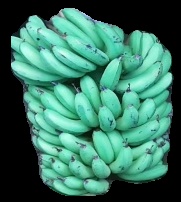
Variety: pachbale
Grade: grade1